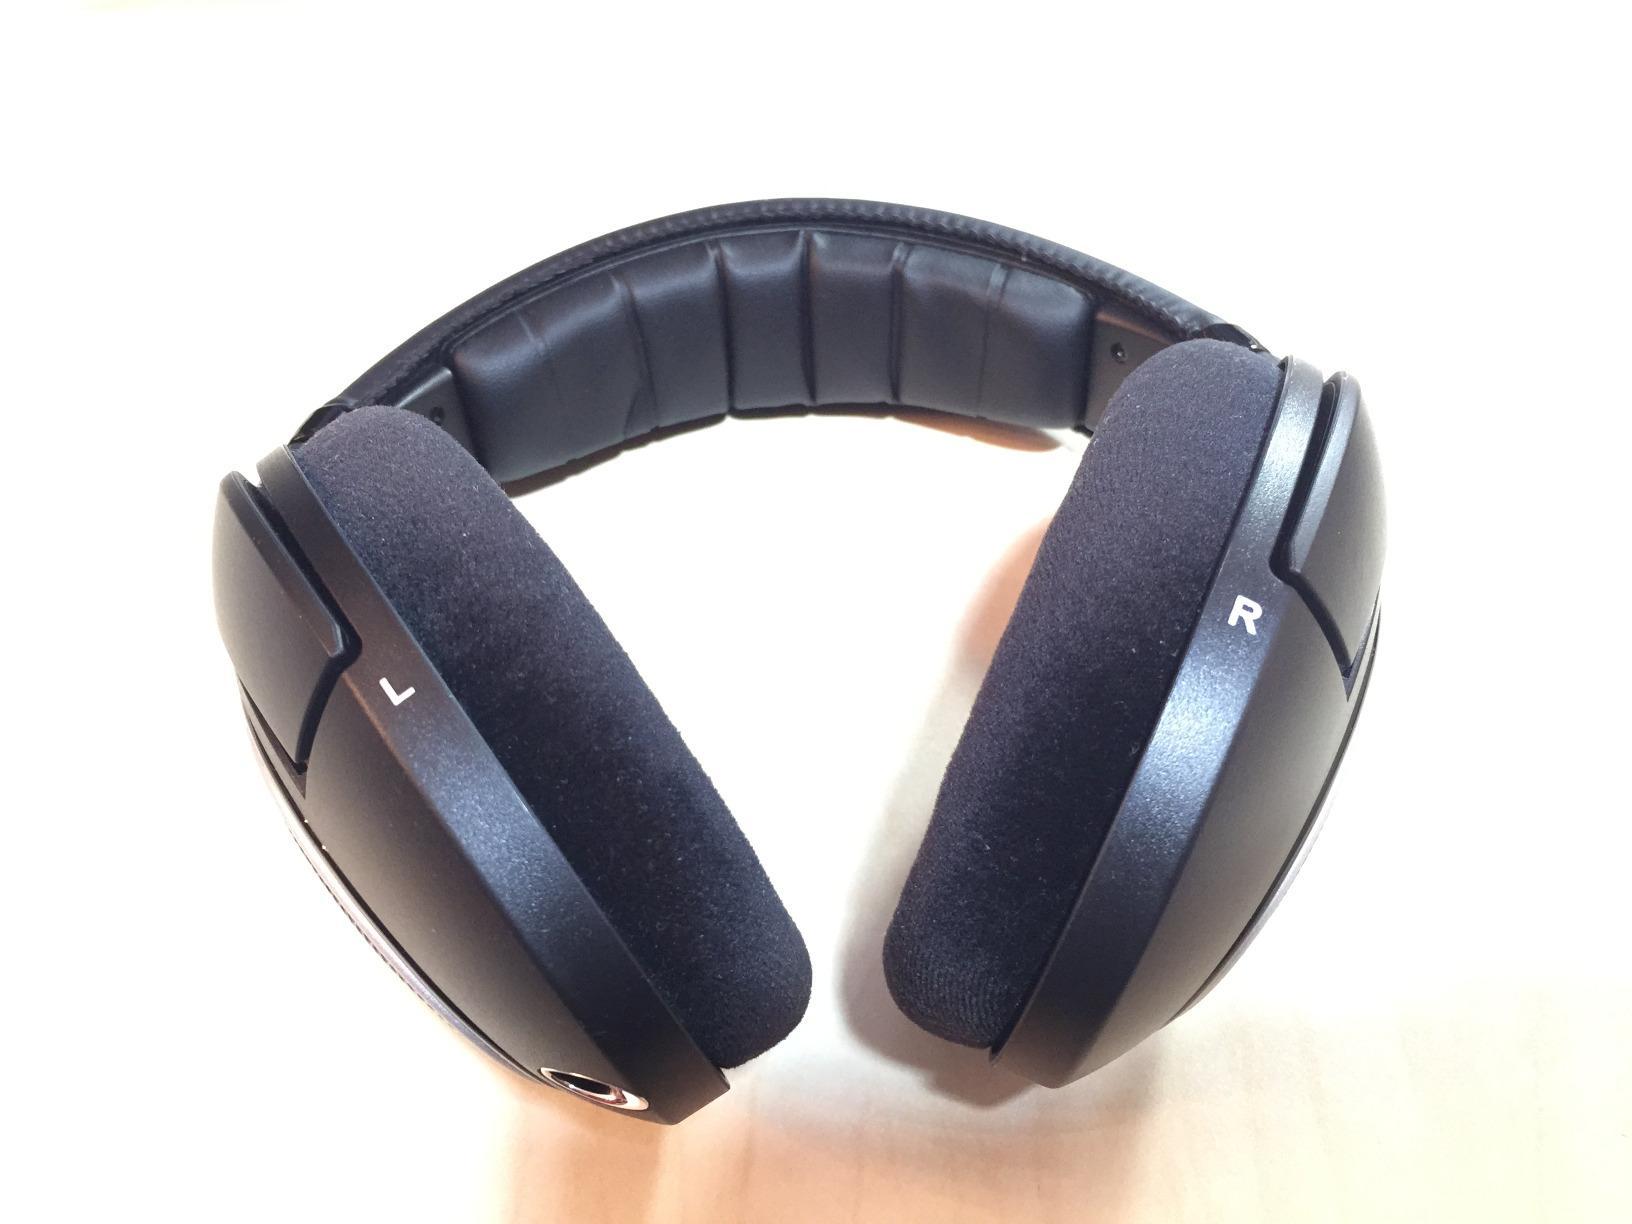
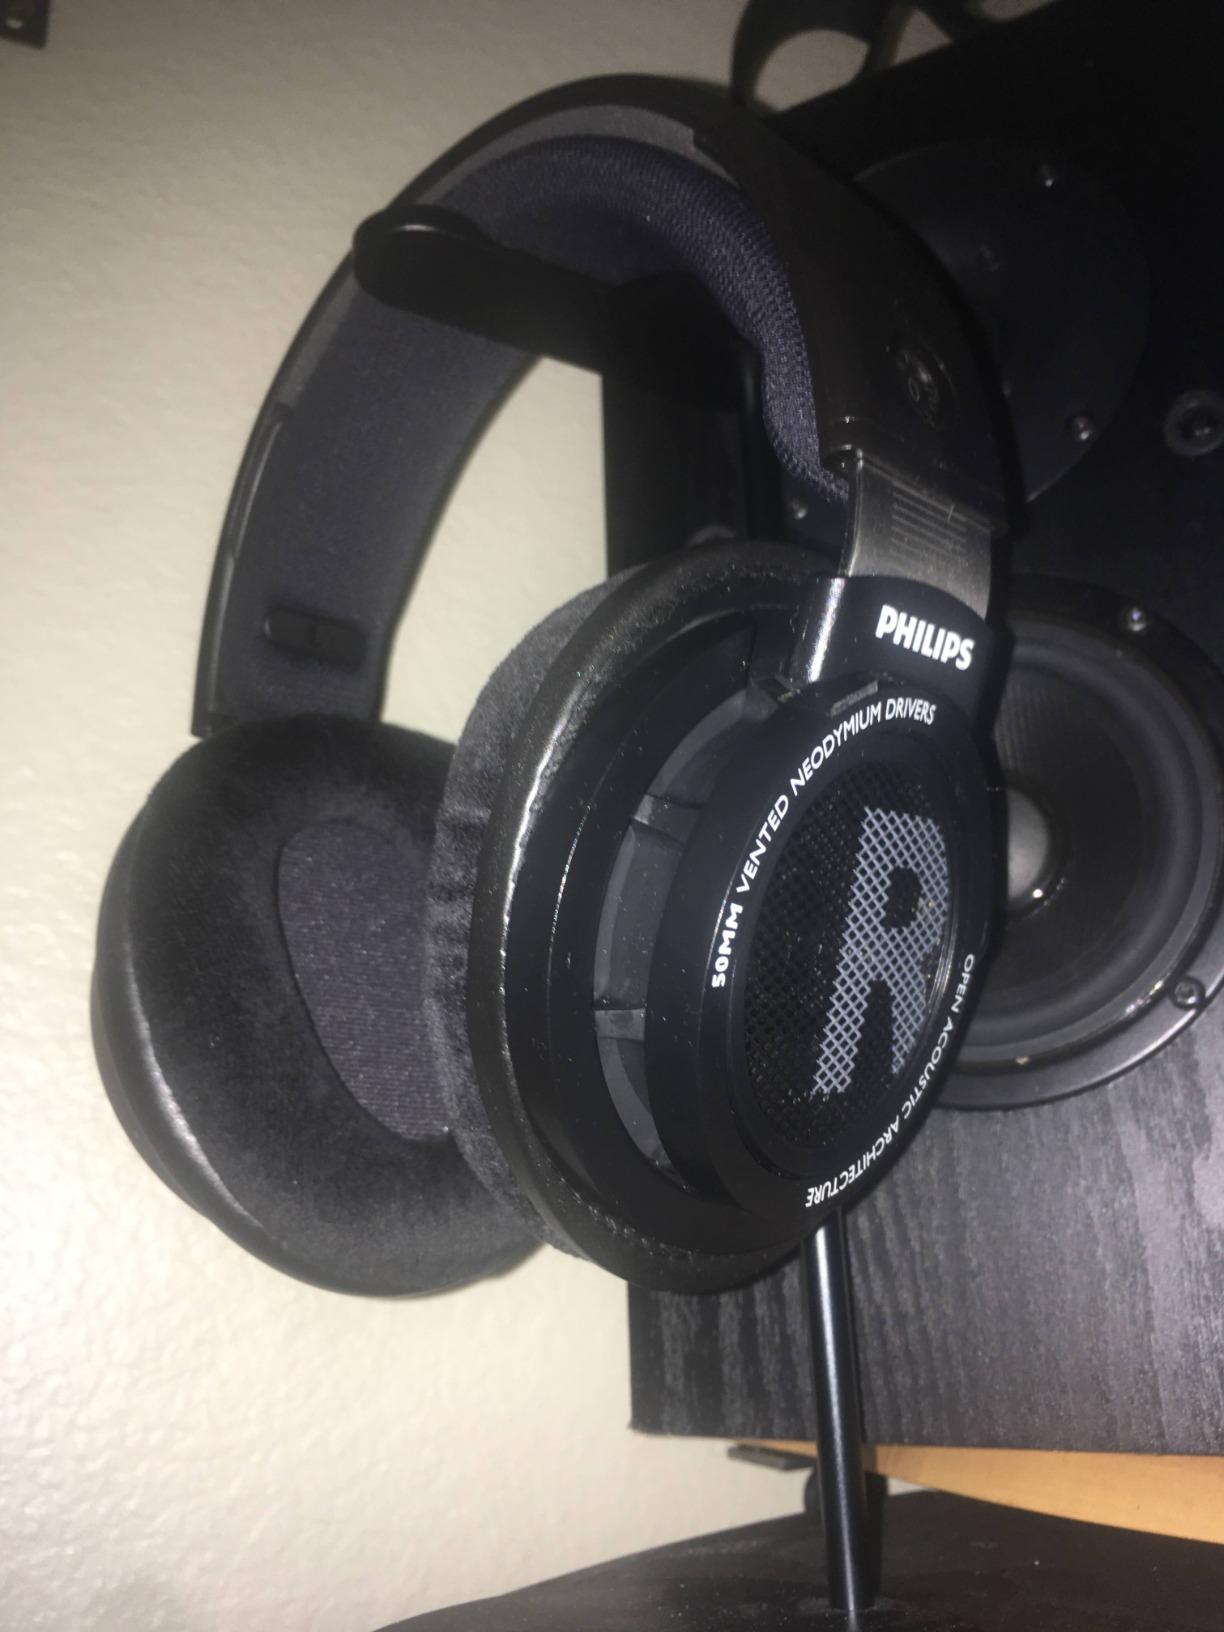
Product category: headphones
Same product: no